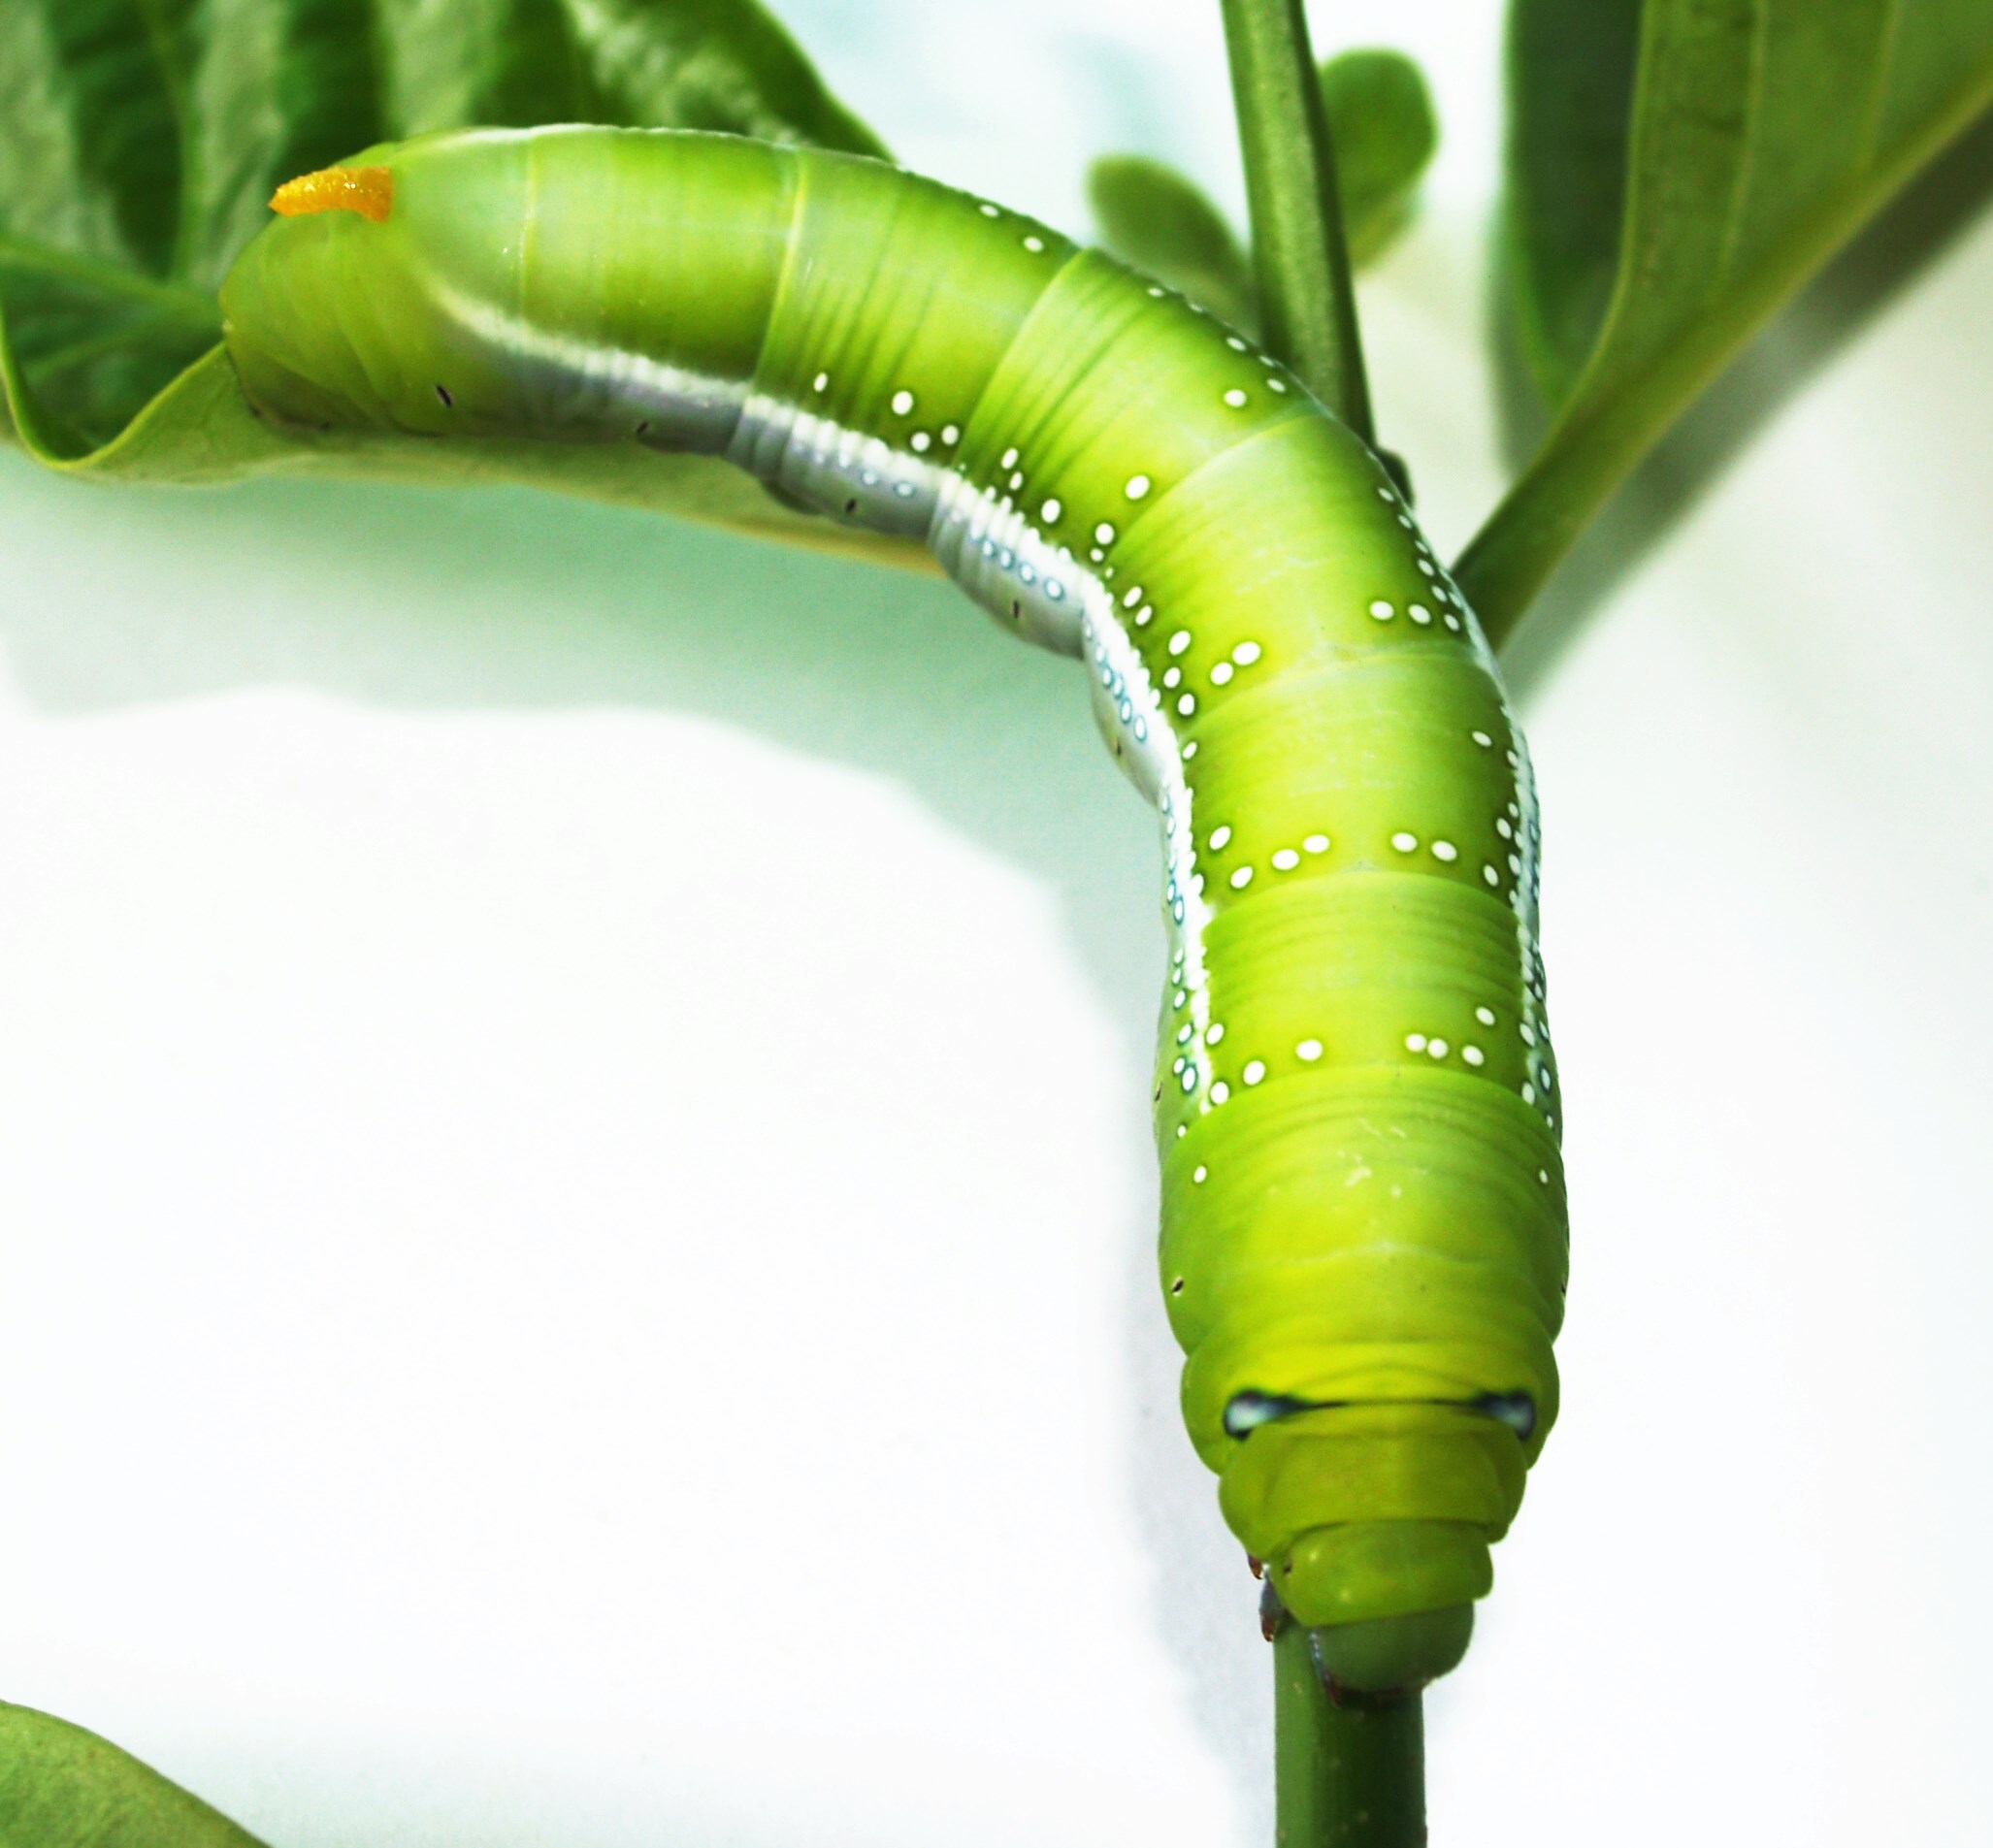
tree, plant, stem, leaf, animal, cute, pattern, green, color, insect, macro, invertebrate, caterpillar, striped, close up, crawl, eating, bright, wallpaper, dots, pest, larva, hd wallpaper, plant stem, moths and butterflies